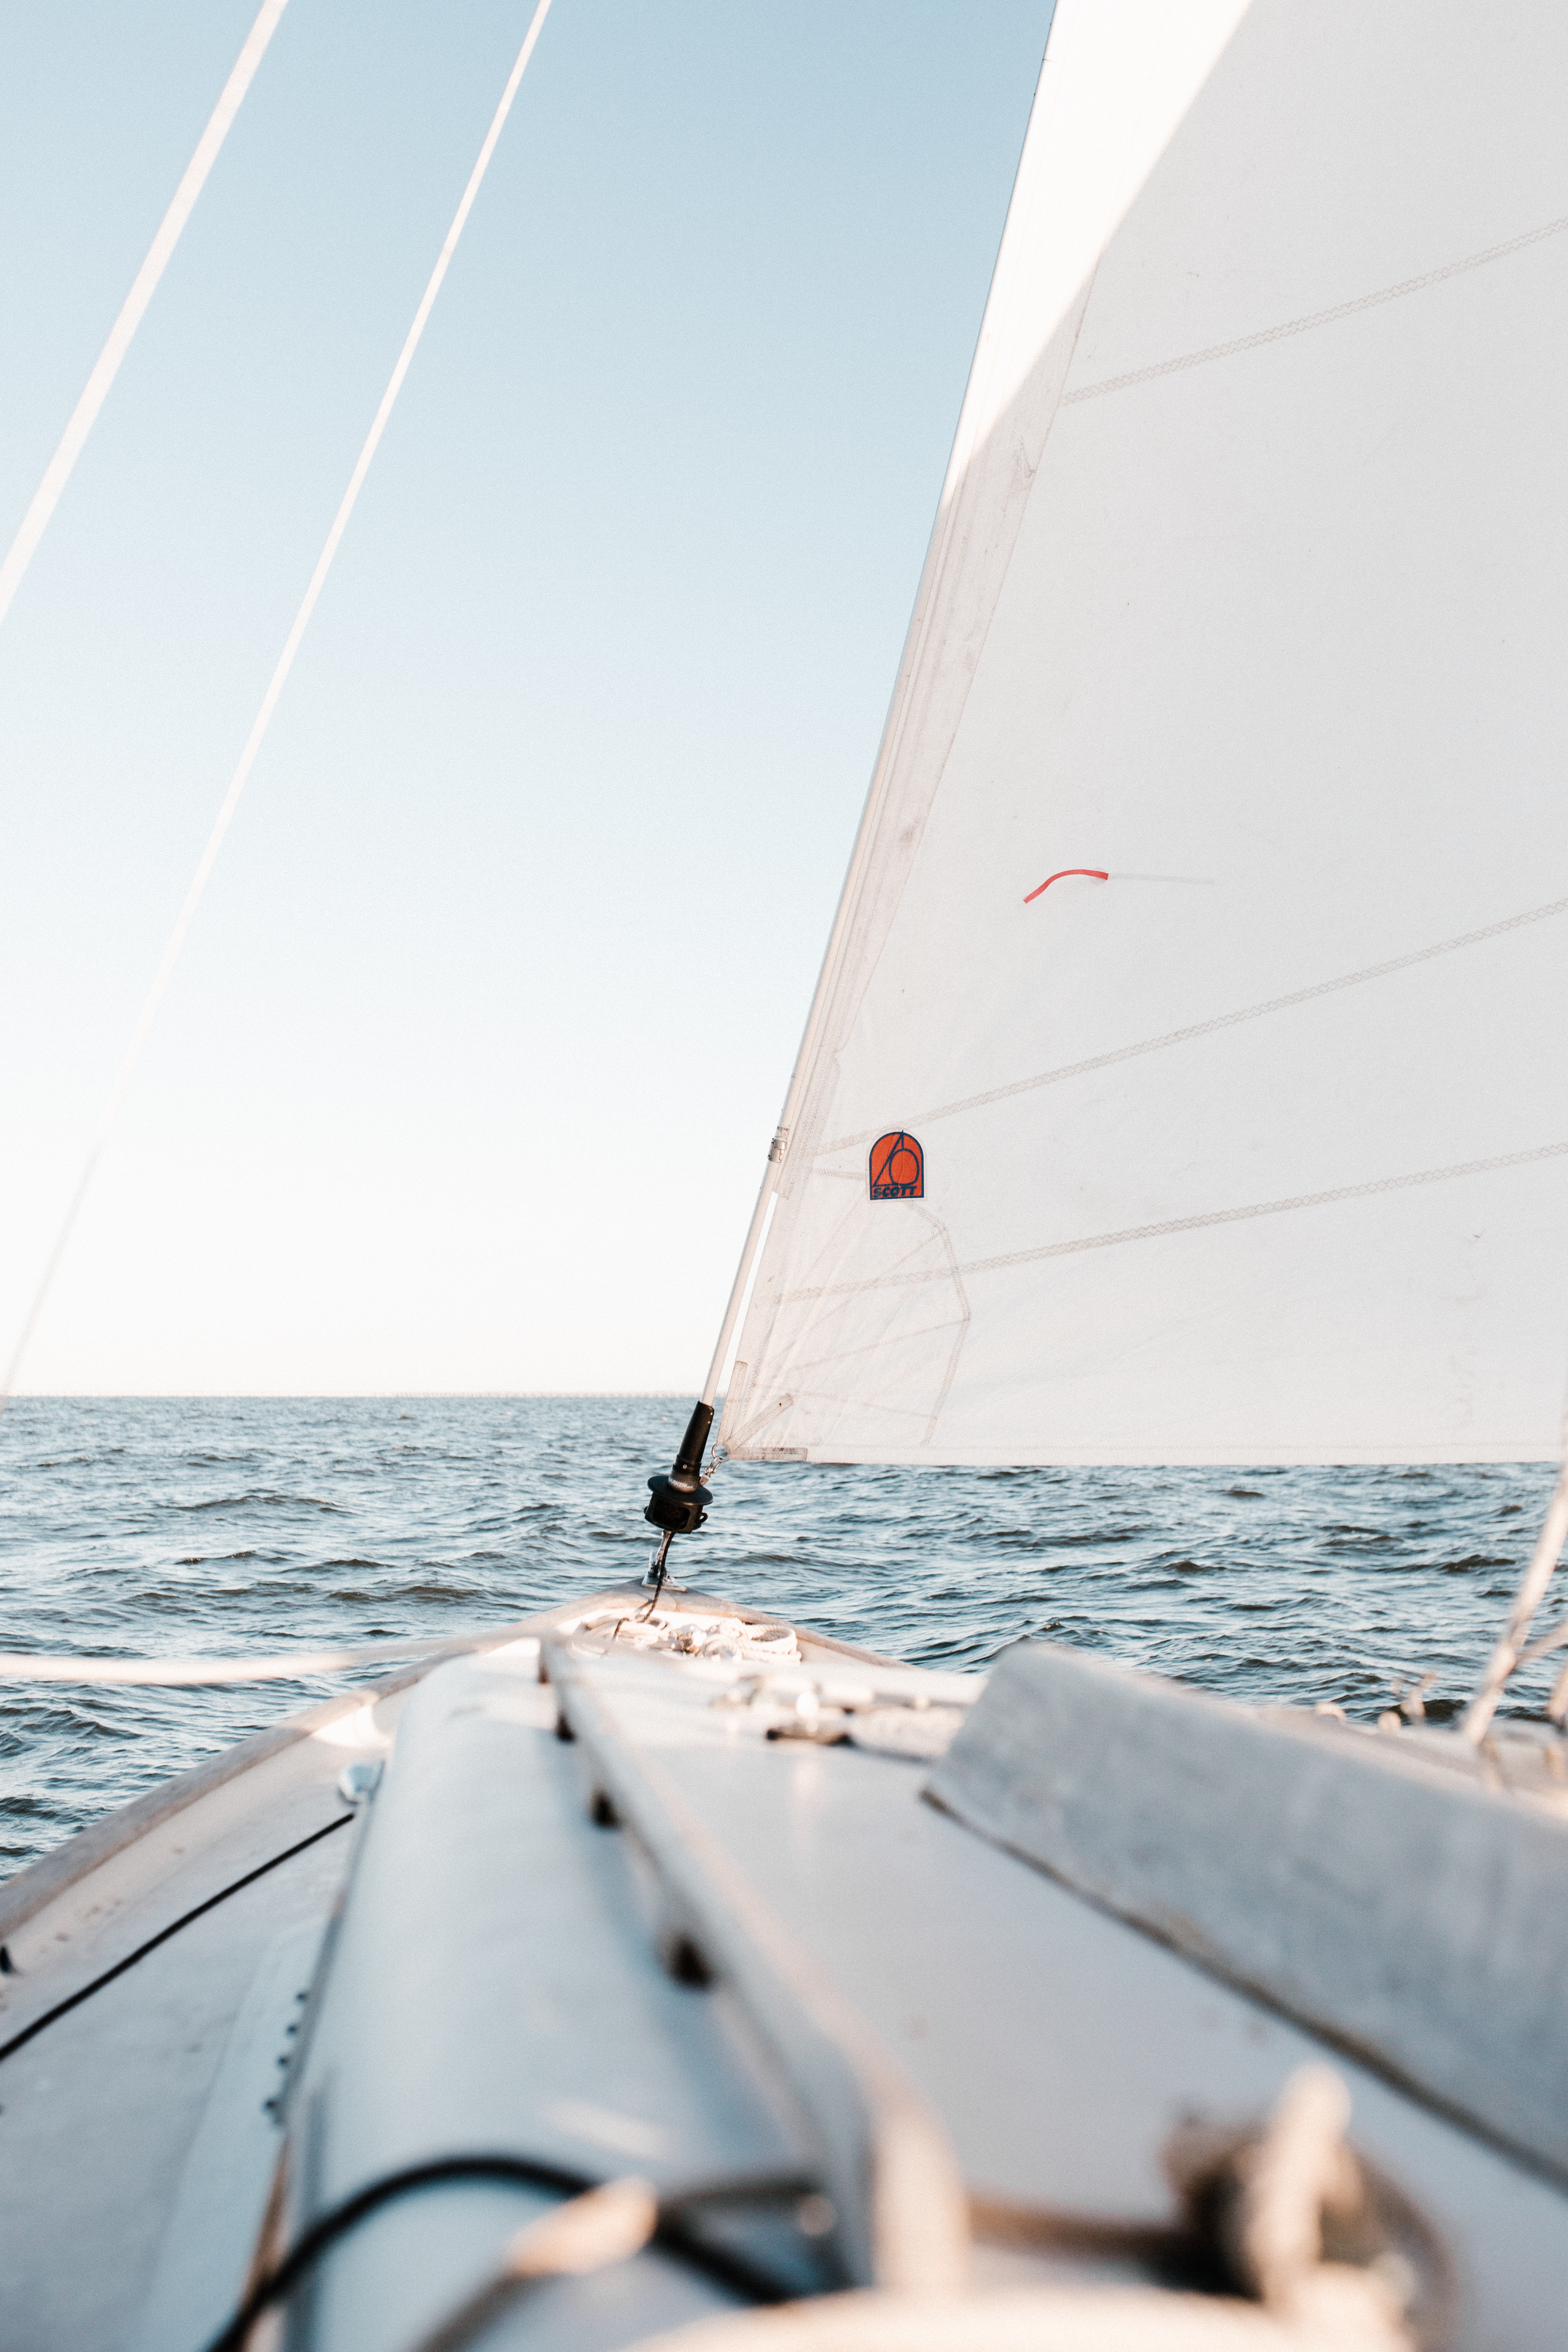
sail, sailing, sea, sailboat, water transportation, sky, water, sailing ship, ocean, vacation, boat, scow, yawl, calm, mast, wind, wave, horizon, sloop, watercraft, windsports, keelboat